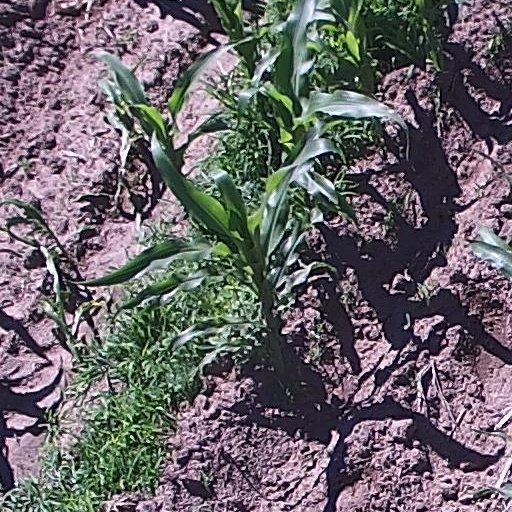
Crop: maize; corn